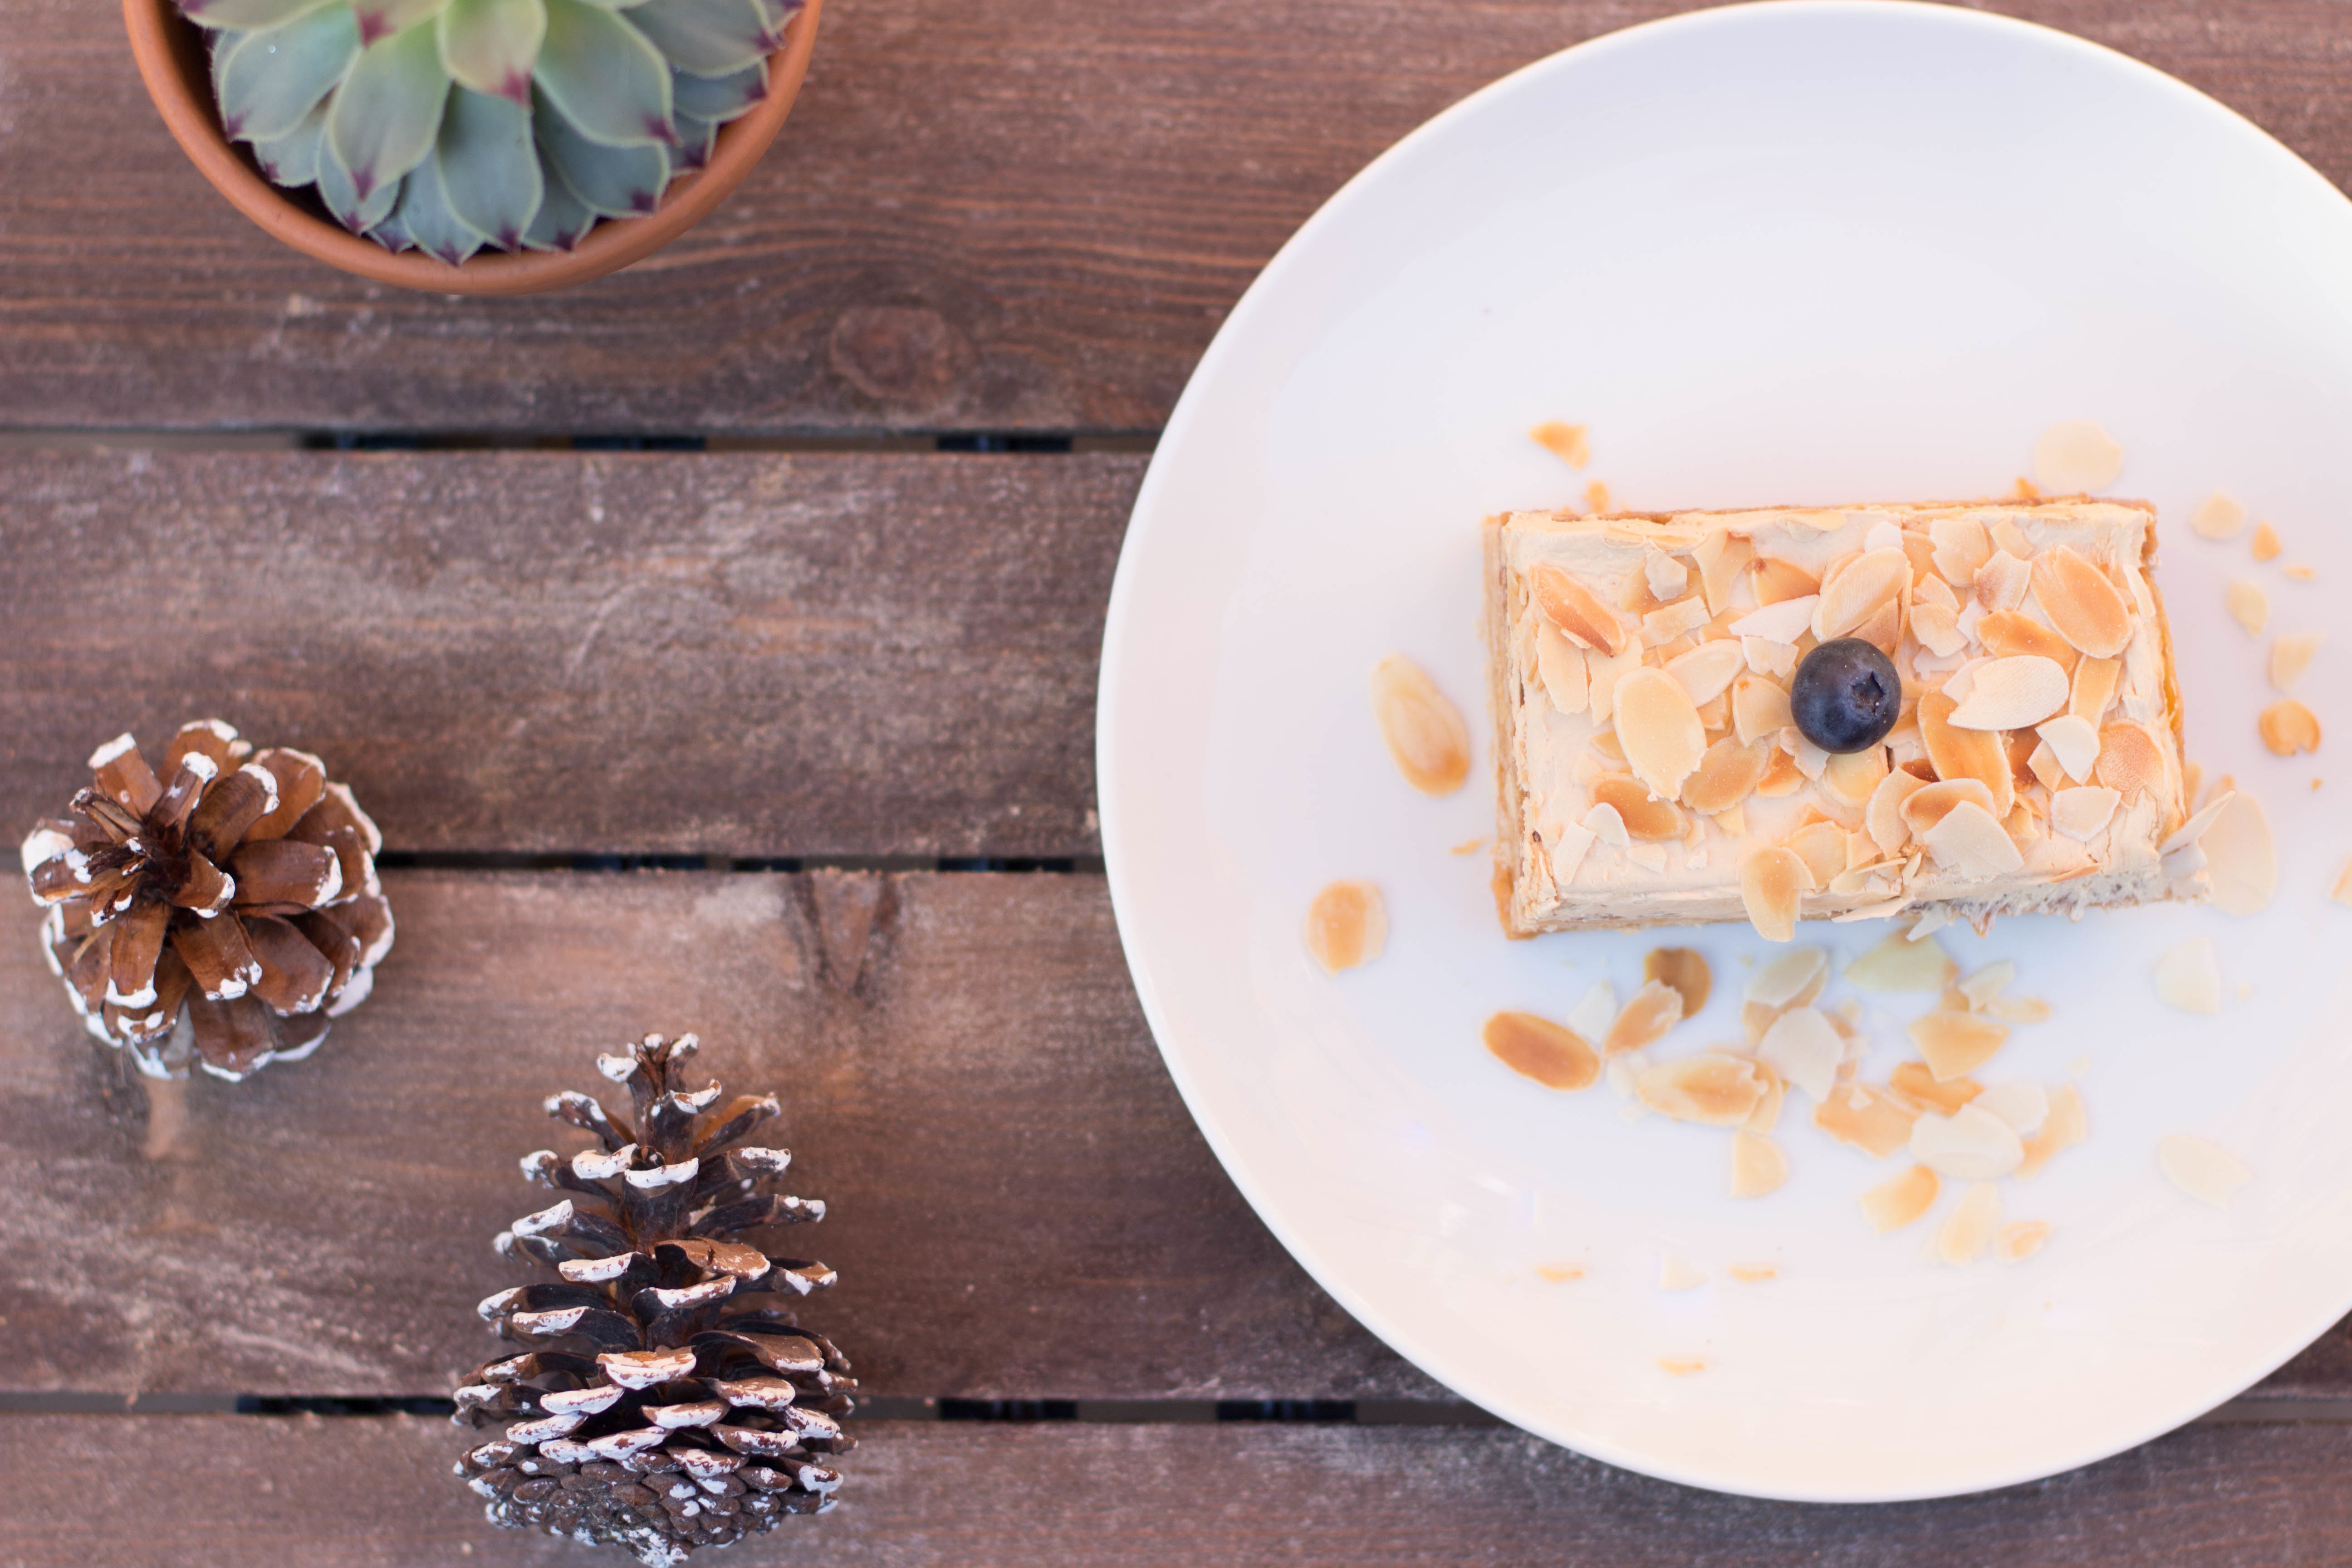
dish, meal, food, produce, breakfast, baking, dessert, coconut, flavor